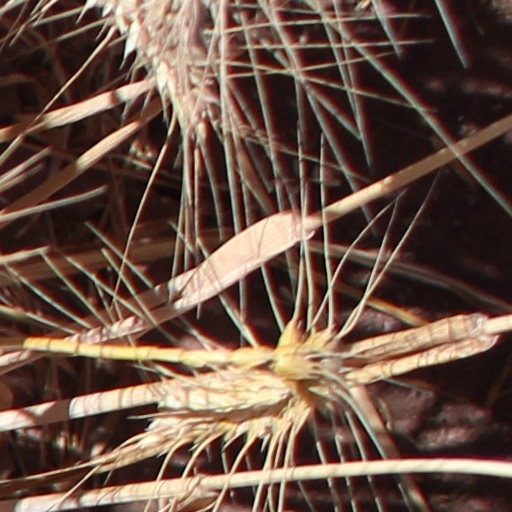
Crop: wheat